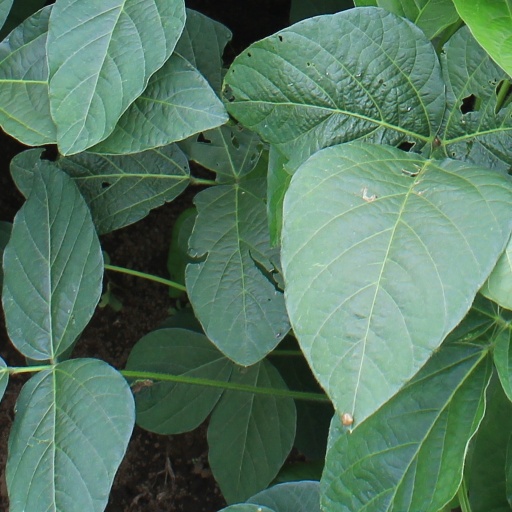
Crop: soybean